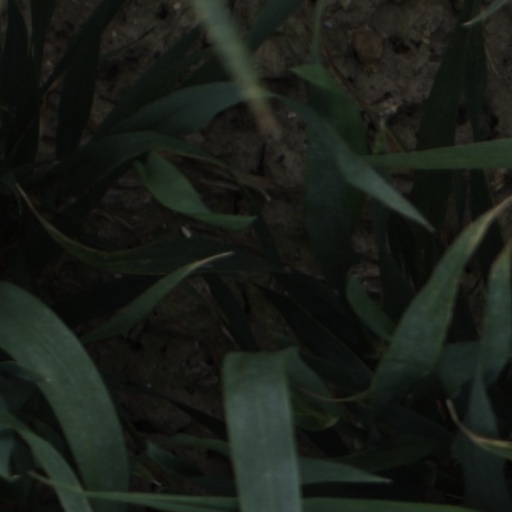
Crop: wheat